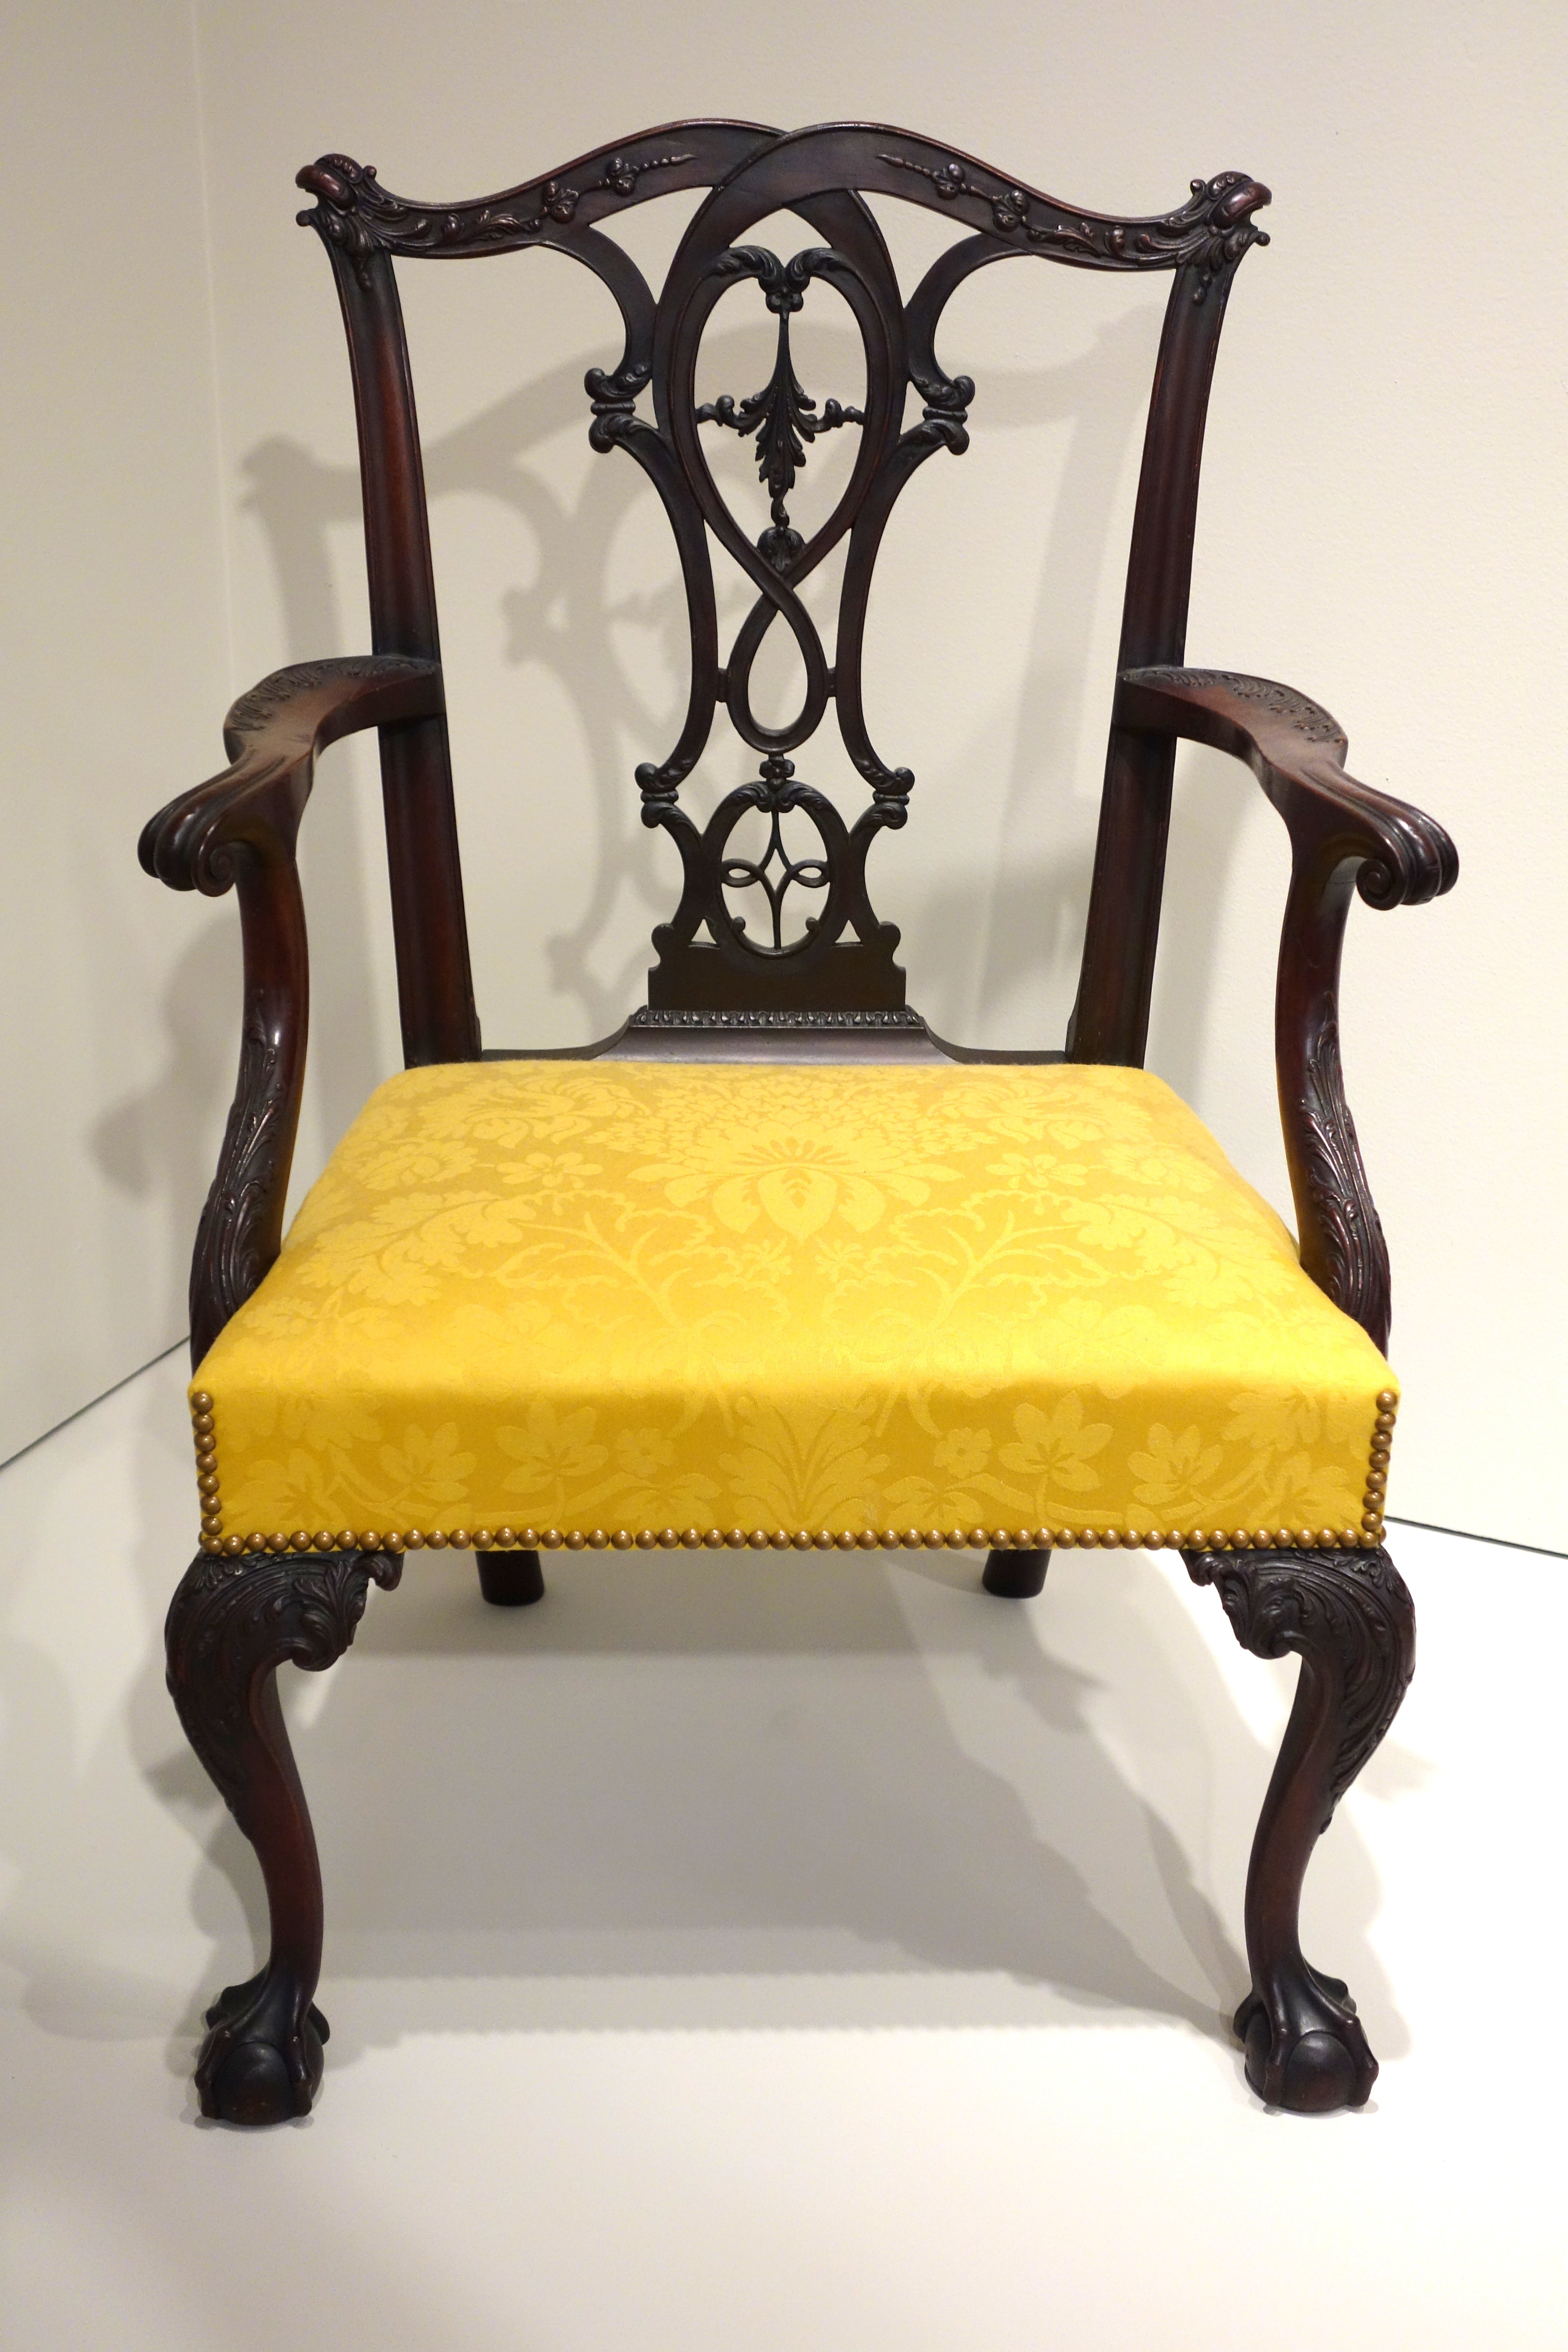
chair, museum, furniture, yellow, product, armchair, john, philadelphia, mahogany, chazen, pollard